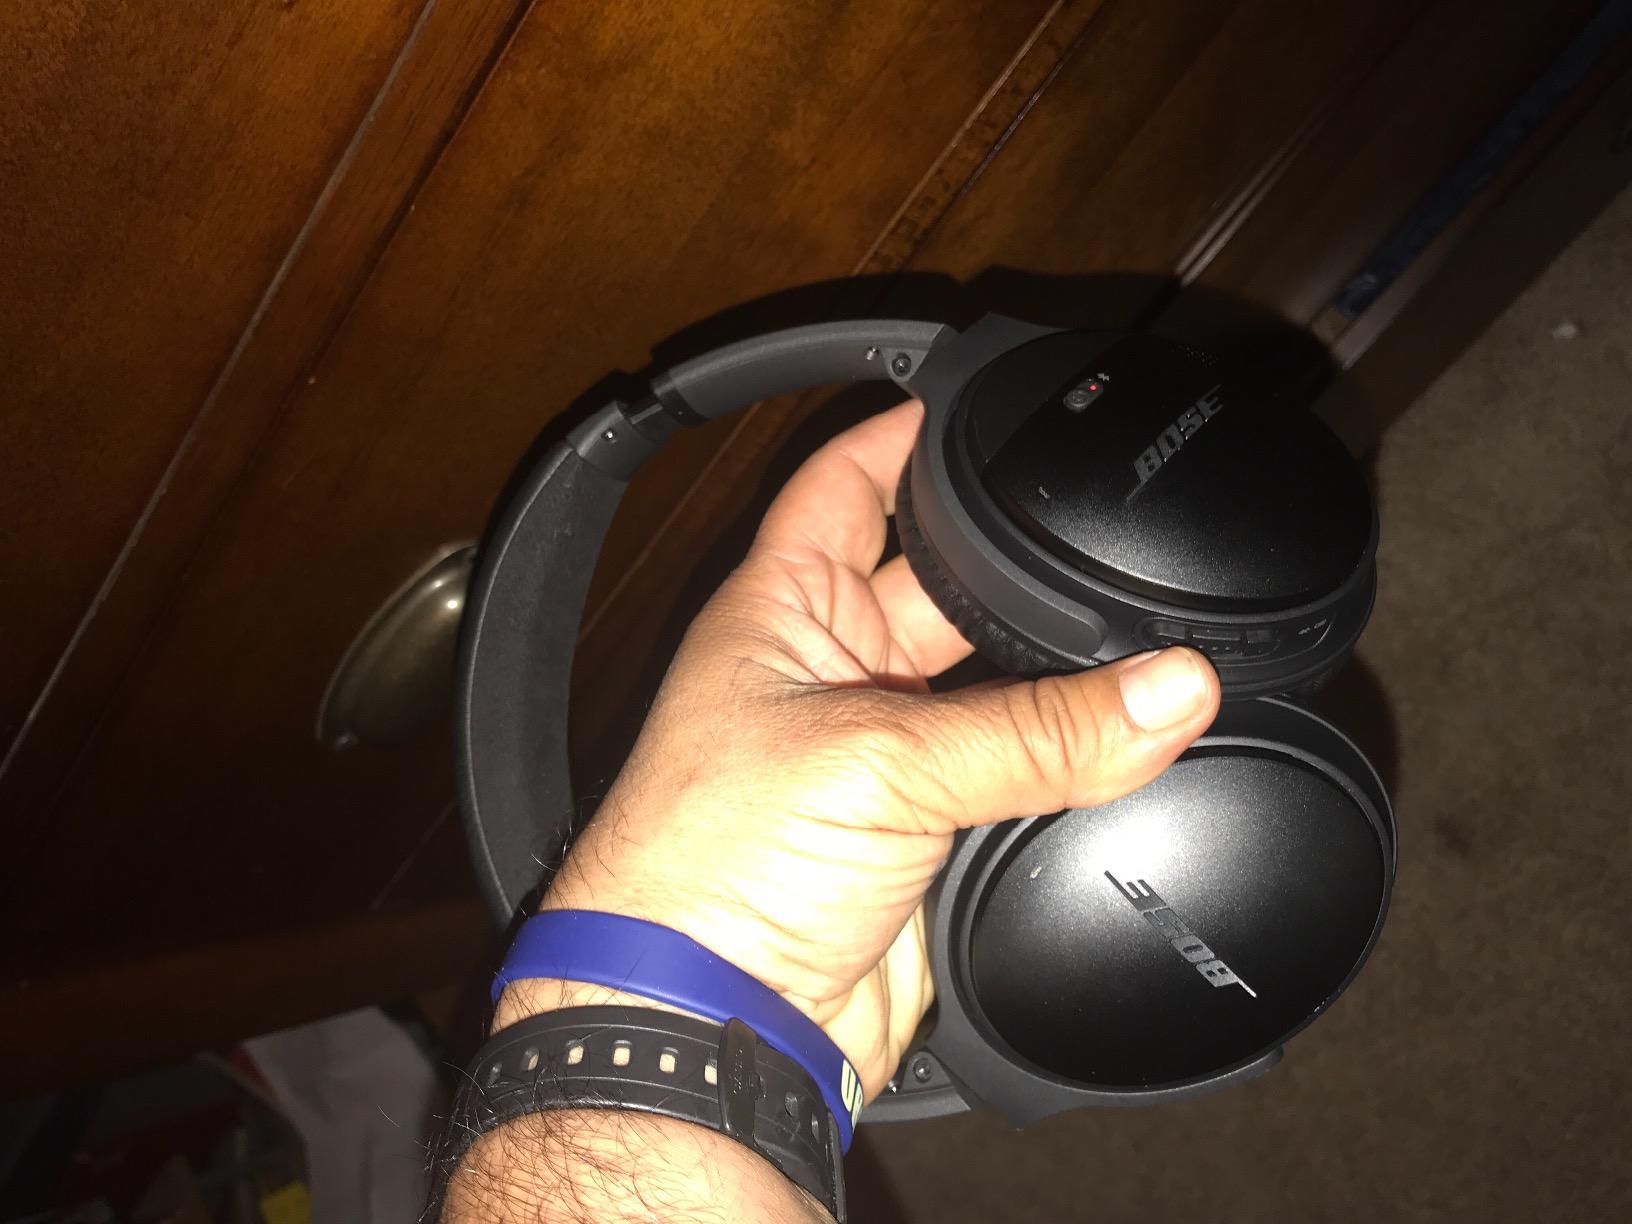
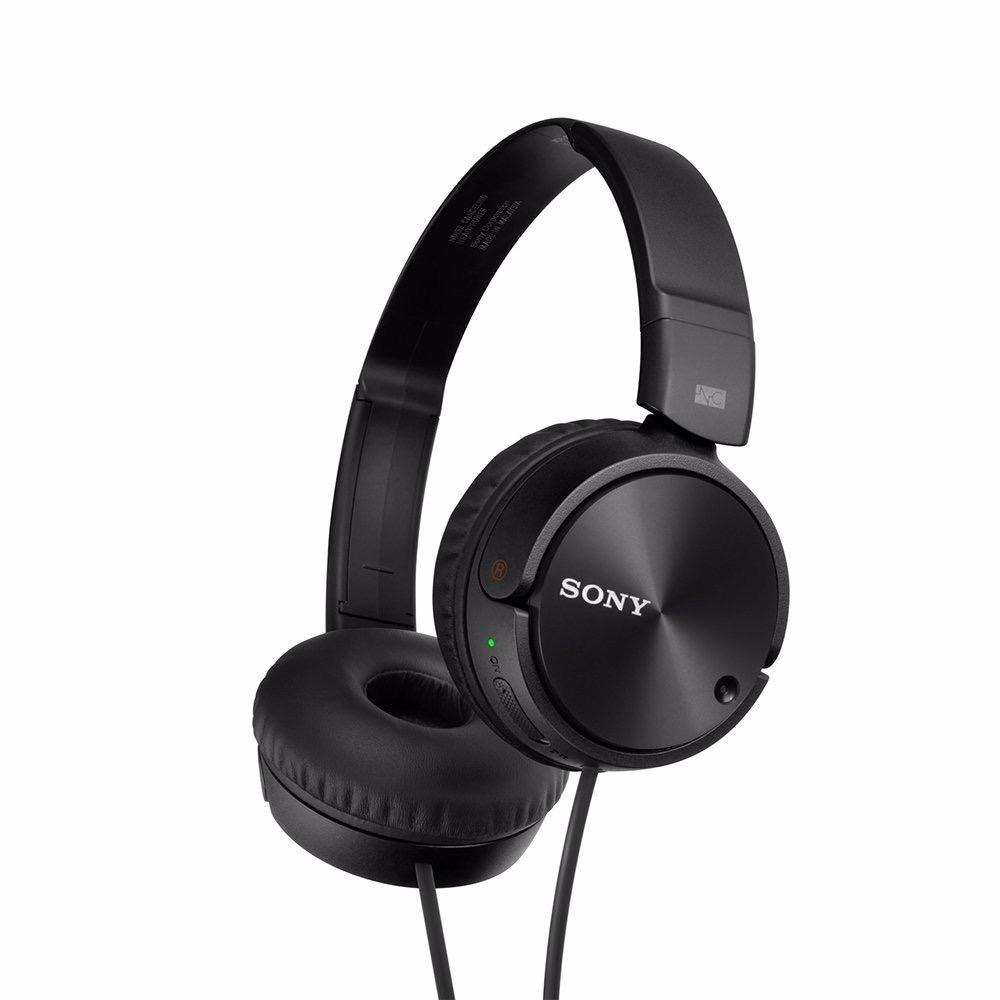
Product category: headphones
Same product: no